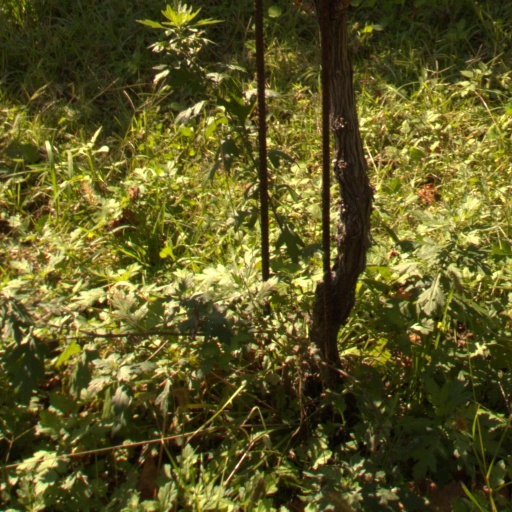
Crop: grape